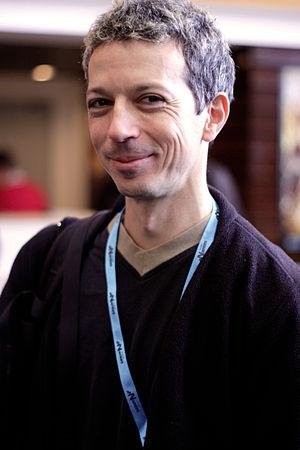
Éric Chahi est un graphiste, programmeur et concepteur de jeux vidéo français né le 21 octobre 1967. Il fut une des grandes figures du métier dans les années Amiga-Atari et au début des années 1990.